Gerling-Konzern

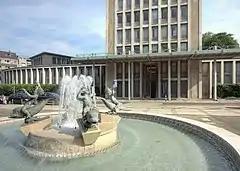
Gereonshof

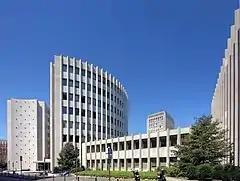
Former Gerling company headquarters in Cologne

The Gerling-Konzern, also known as the Gerling Group, was an internationally operating Cologne-based multi-line insurance company that was taken over in April 2006 by the Hanover-based Talanx Group, brand name HDI Haftpflichtverband der Deutschen Industrie, Germany's third largest insurance group. The group was fully integrated into HDI.